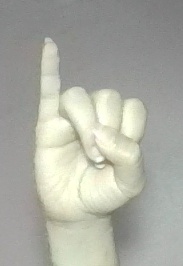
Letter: meem